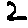
Label: 2